NOAA Administrator's Award

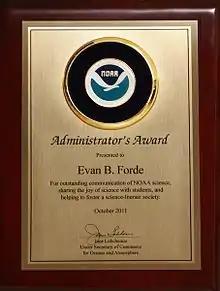
Evan Forde's NOAA Administrator's Award plaque

The NOAA Administrator's Award is an award of the National Oceanic and Atmospheric Administration (NOAA). The award is granted by the Under Secretary of Commerce for Oceans and Atmosphere, who serves concurrently as the Administrator of the National Oceanic and Atmospheric Administration. The award, which may go to an individual or a group, is presented in recognition of significant contributions to NOAA programs. The award is presented to civilian employees of NOAA as a plaque and as a medal set to members of the NOAA Commissioned Officer Corps. Individual recipients of the award receive a monetary award of $5,000. Recipients of group awards split the monetary award evenly. Administrator's Award recipients are formally recognized at an award ceremony held annually.